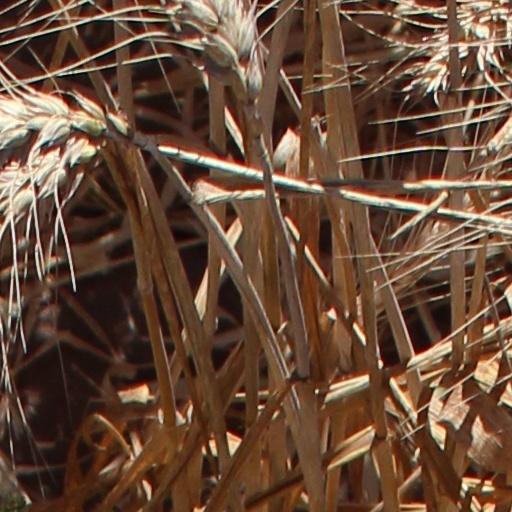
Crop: wheat